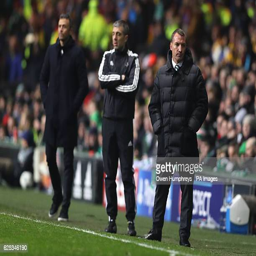
footballer on the touchline during the match